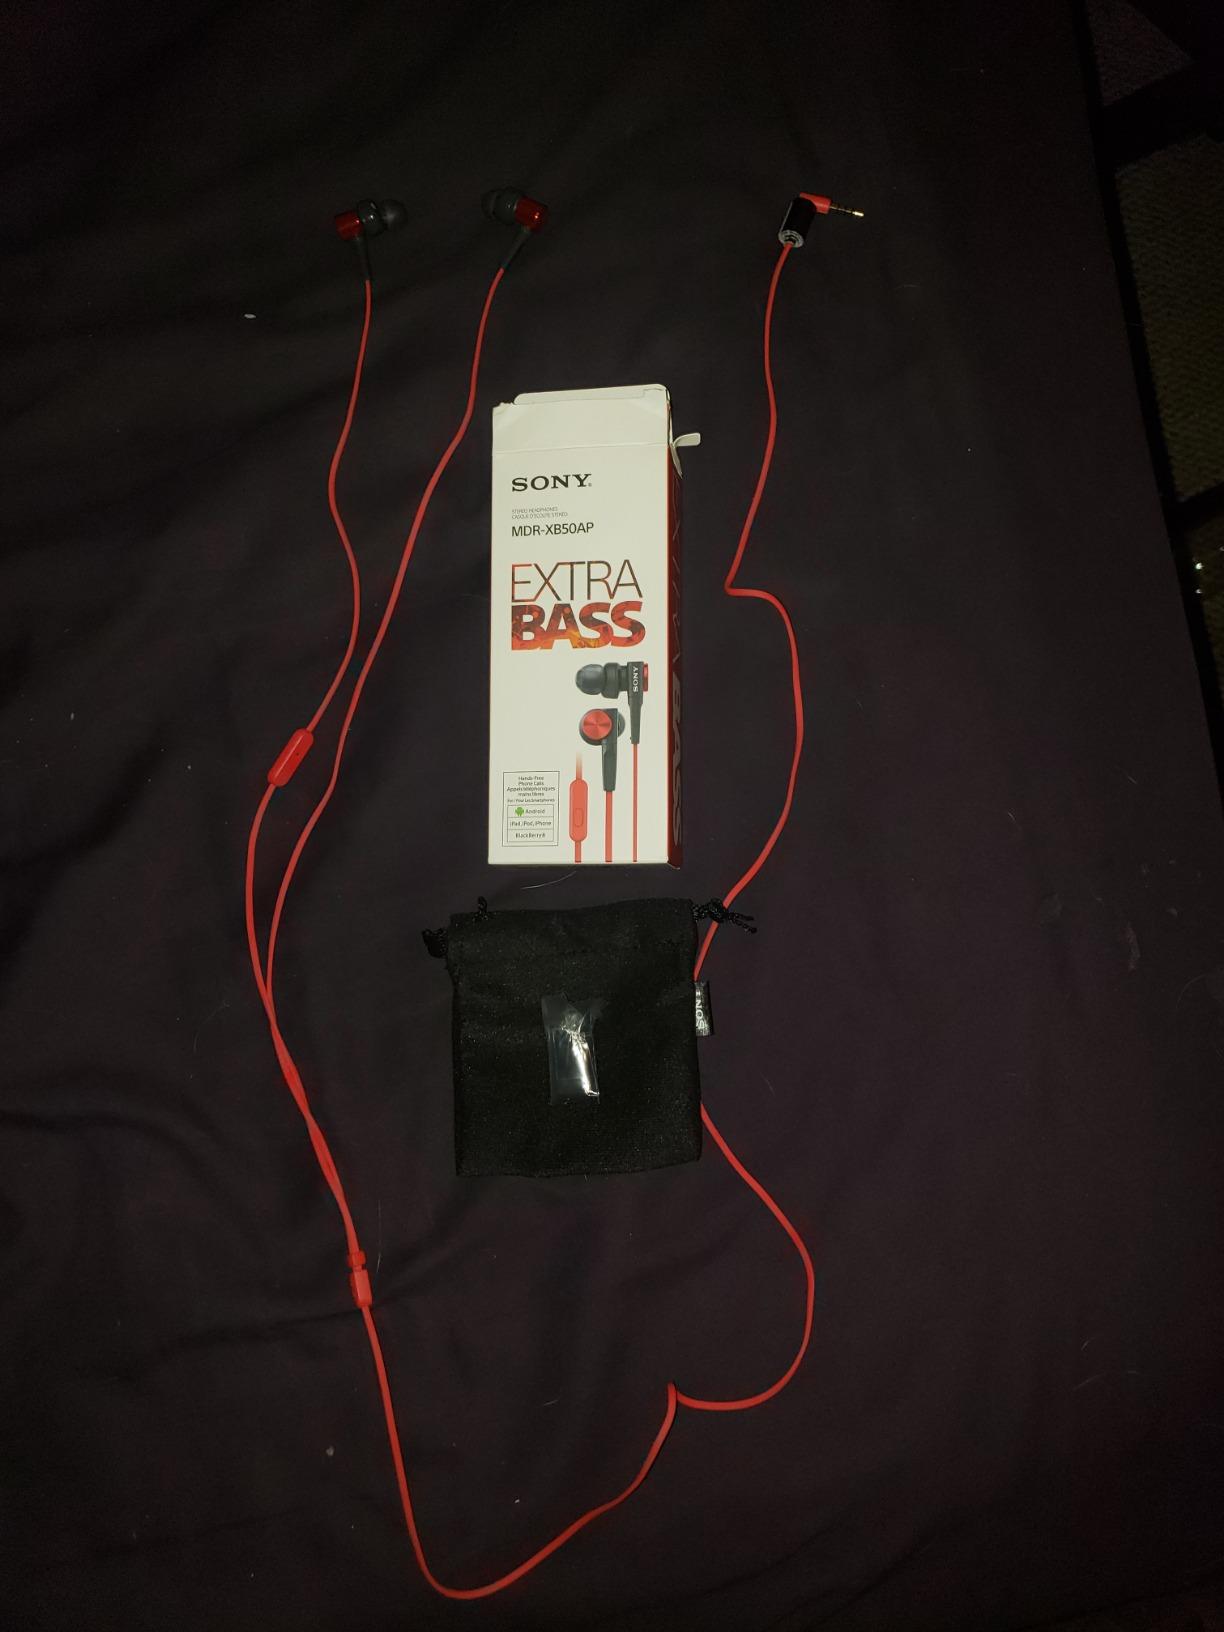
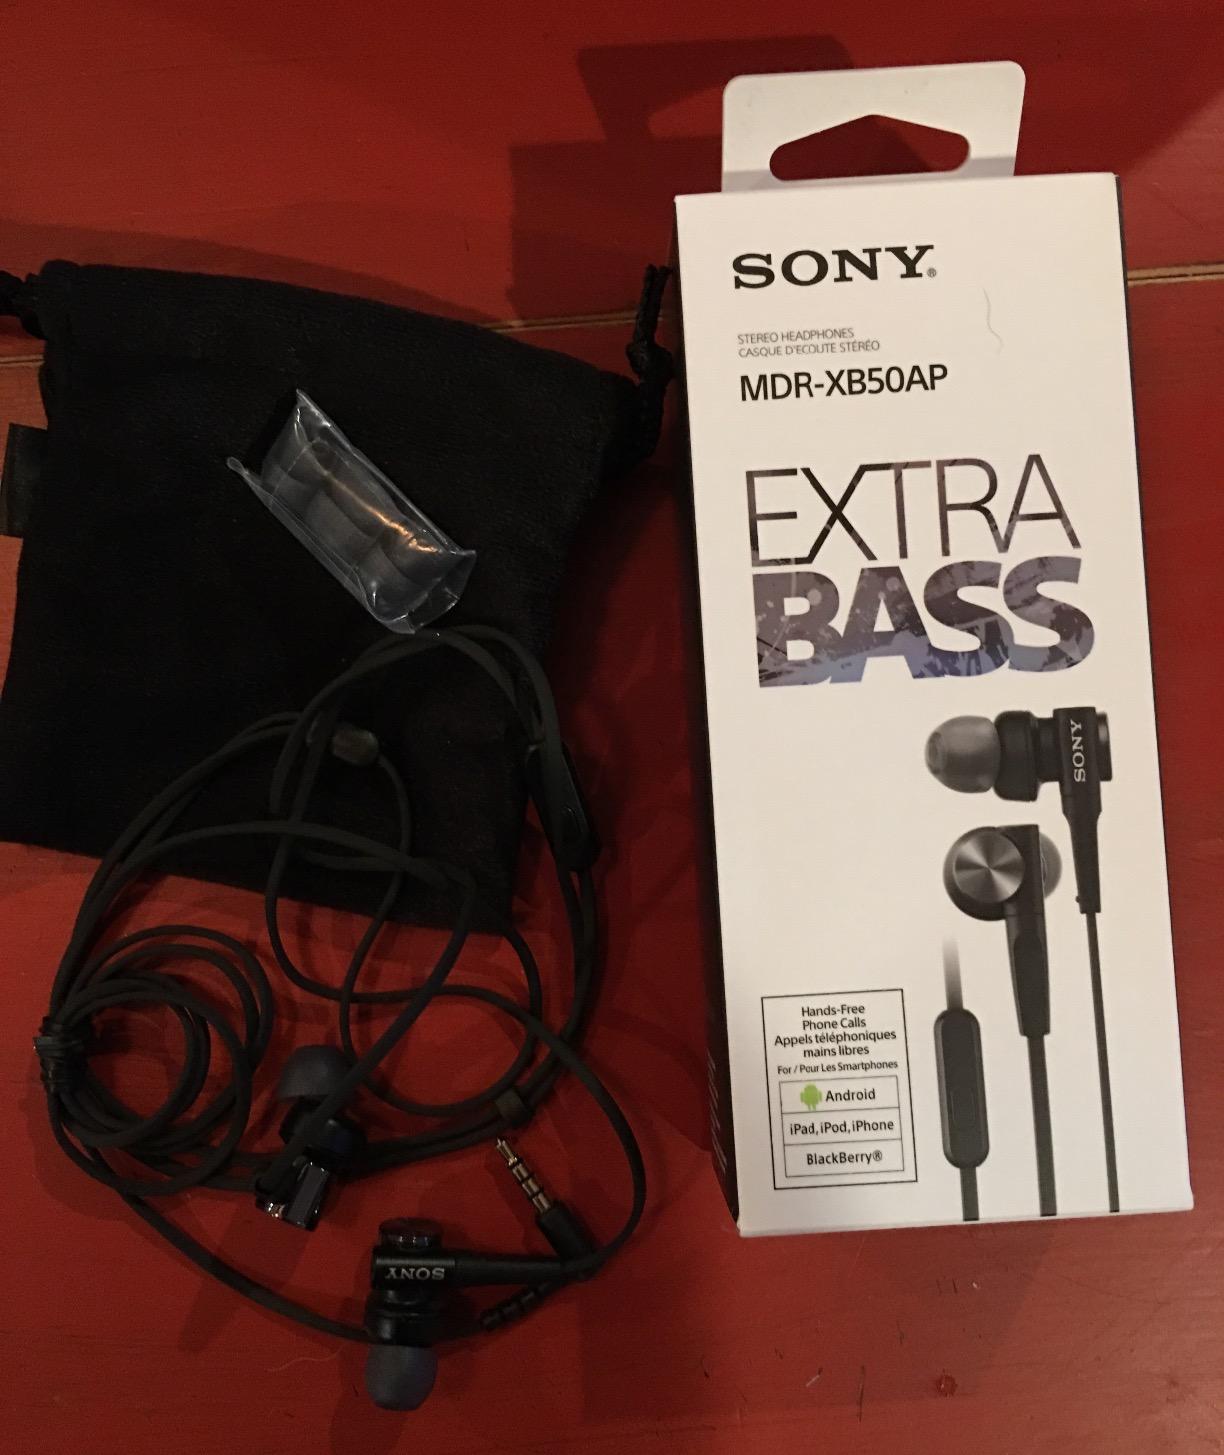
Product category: headphones
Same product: no